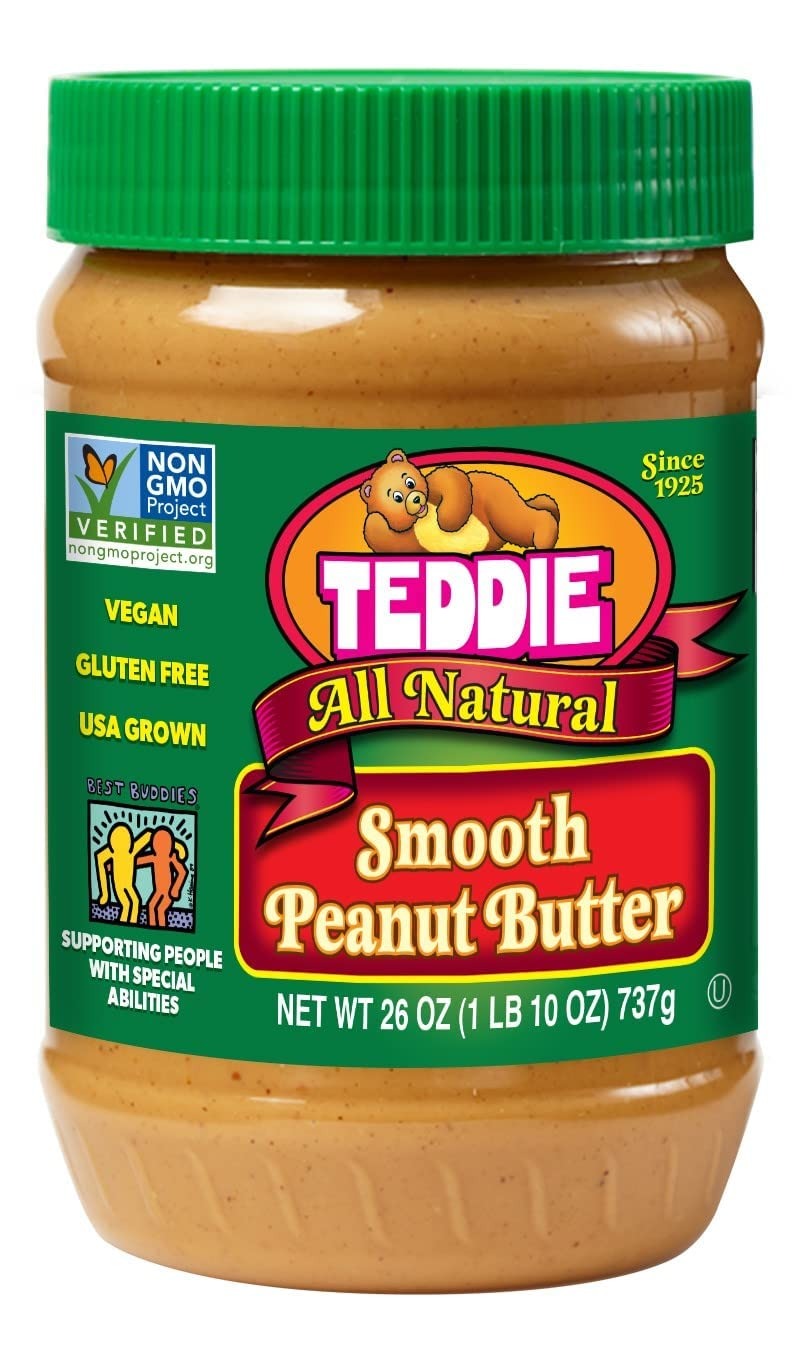
Item Name: Teddie All Natural Peanut Butter, Smooth, 26 Oz
Bullet Point 1: Proudly made in the USA using only grown peanuts
Bullet Point 2: Non-GMO, Gluten Free, Vegan Friendly
Bullet Point 3: No preservatives or sugars added
Bullet Point 4: Family owned and operated since 1925
Bullet Point 5: Teddie is a true Natural peanut butter, NOT a peanut butter "spread"
Value: 26.0
Unit: Ounce

Price: 12.99